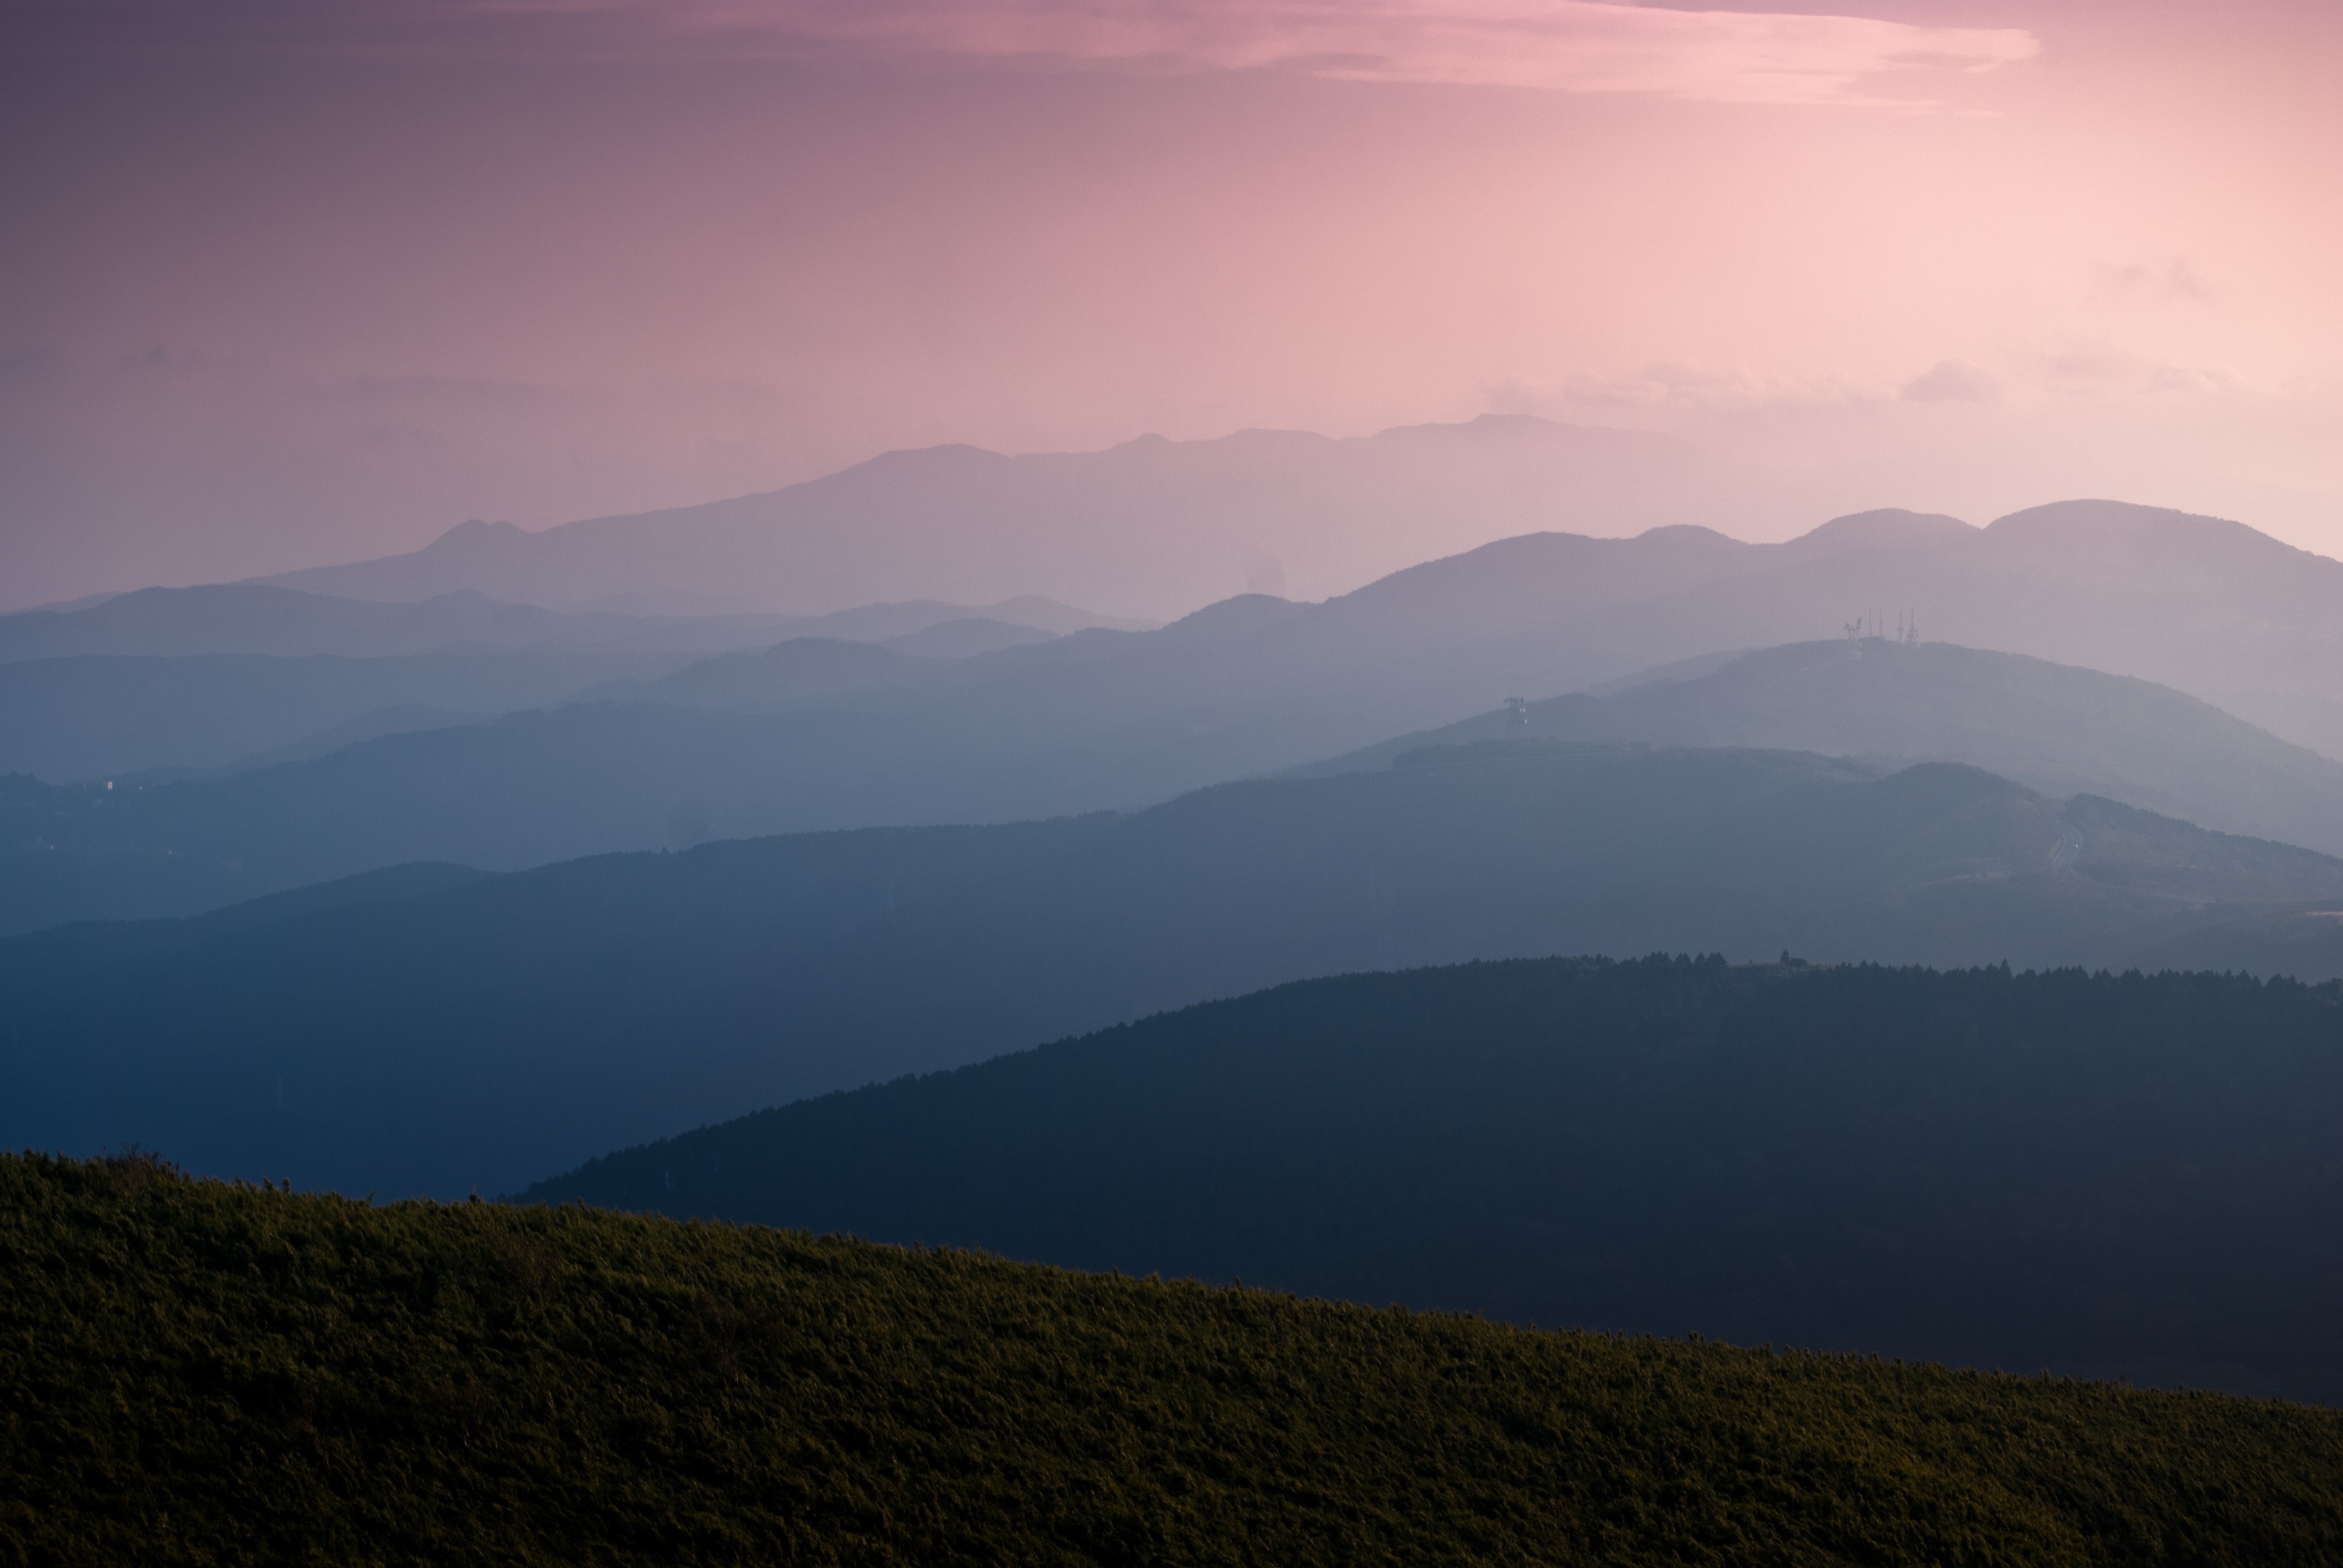
landscape, nature, horizon, wilderness, silhouette, mountain, cloud, sunrise, sunset, mist, morning, hill, dawn, mountain range, dusk, pink, ridge, plain, summit, plateau, fell, loch, landform, geographical feature, atmospheric phenomenon, mountainous landforms